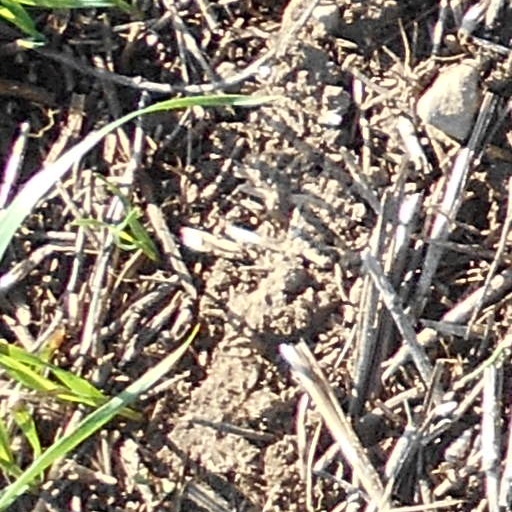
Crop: wheat